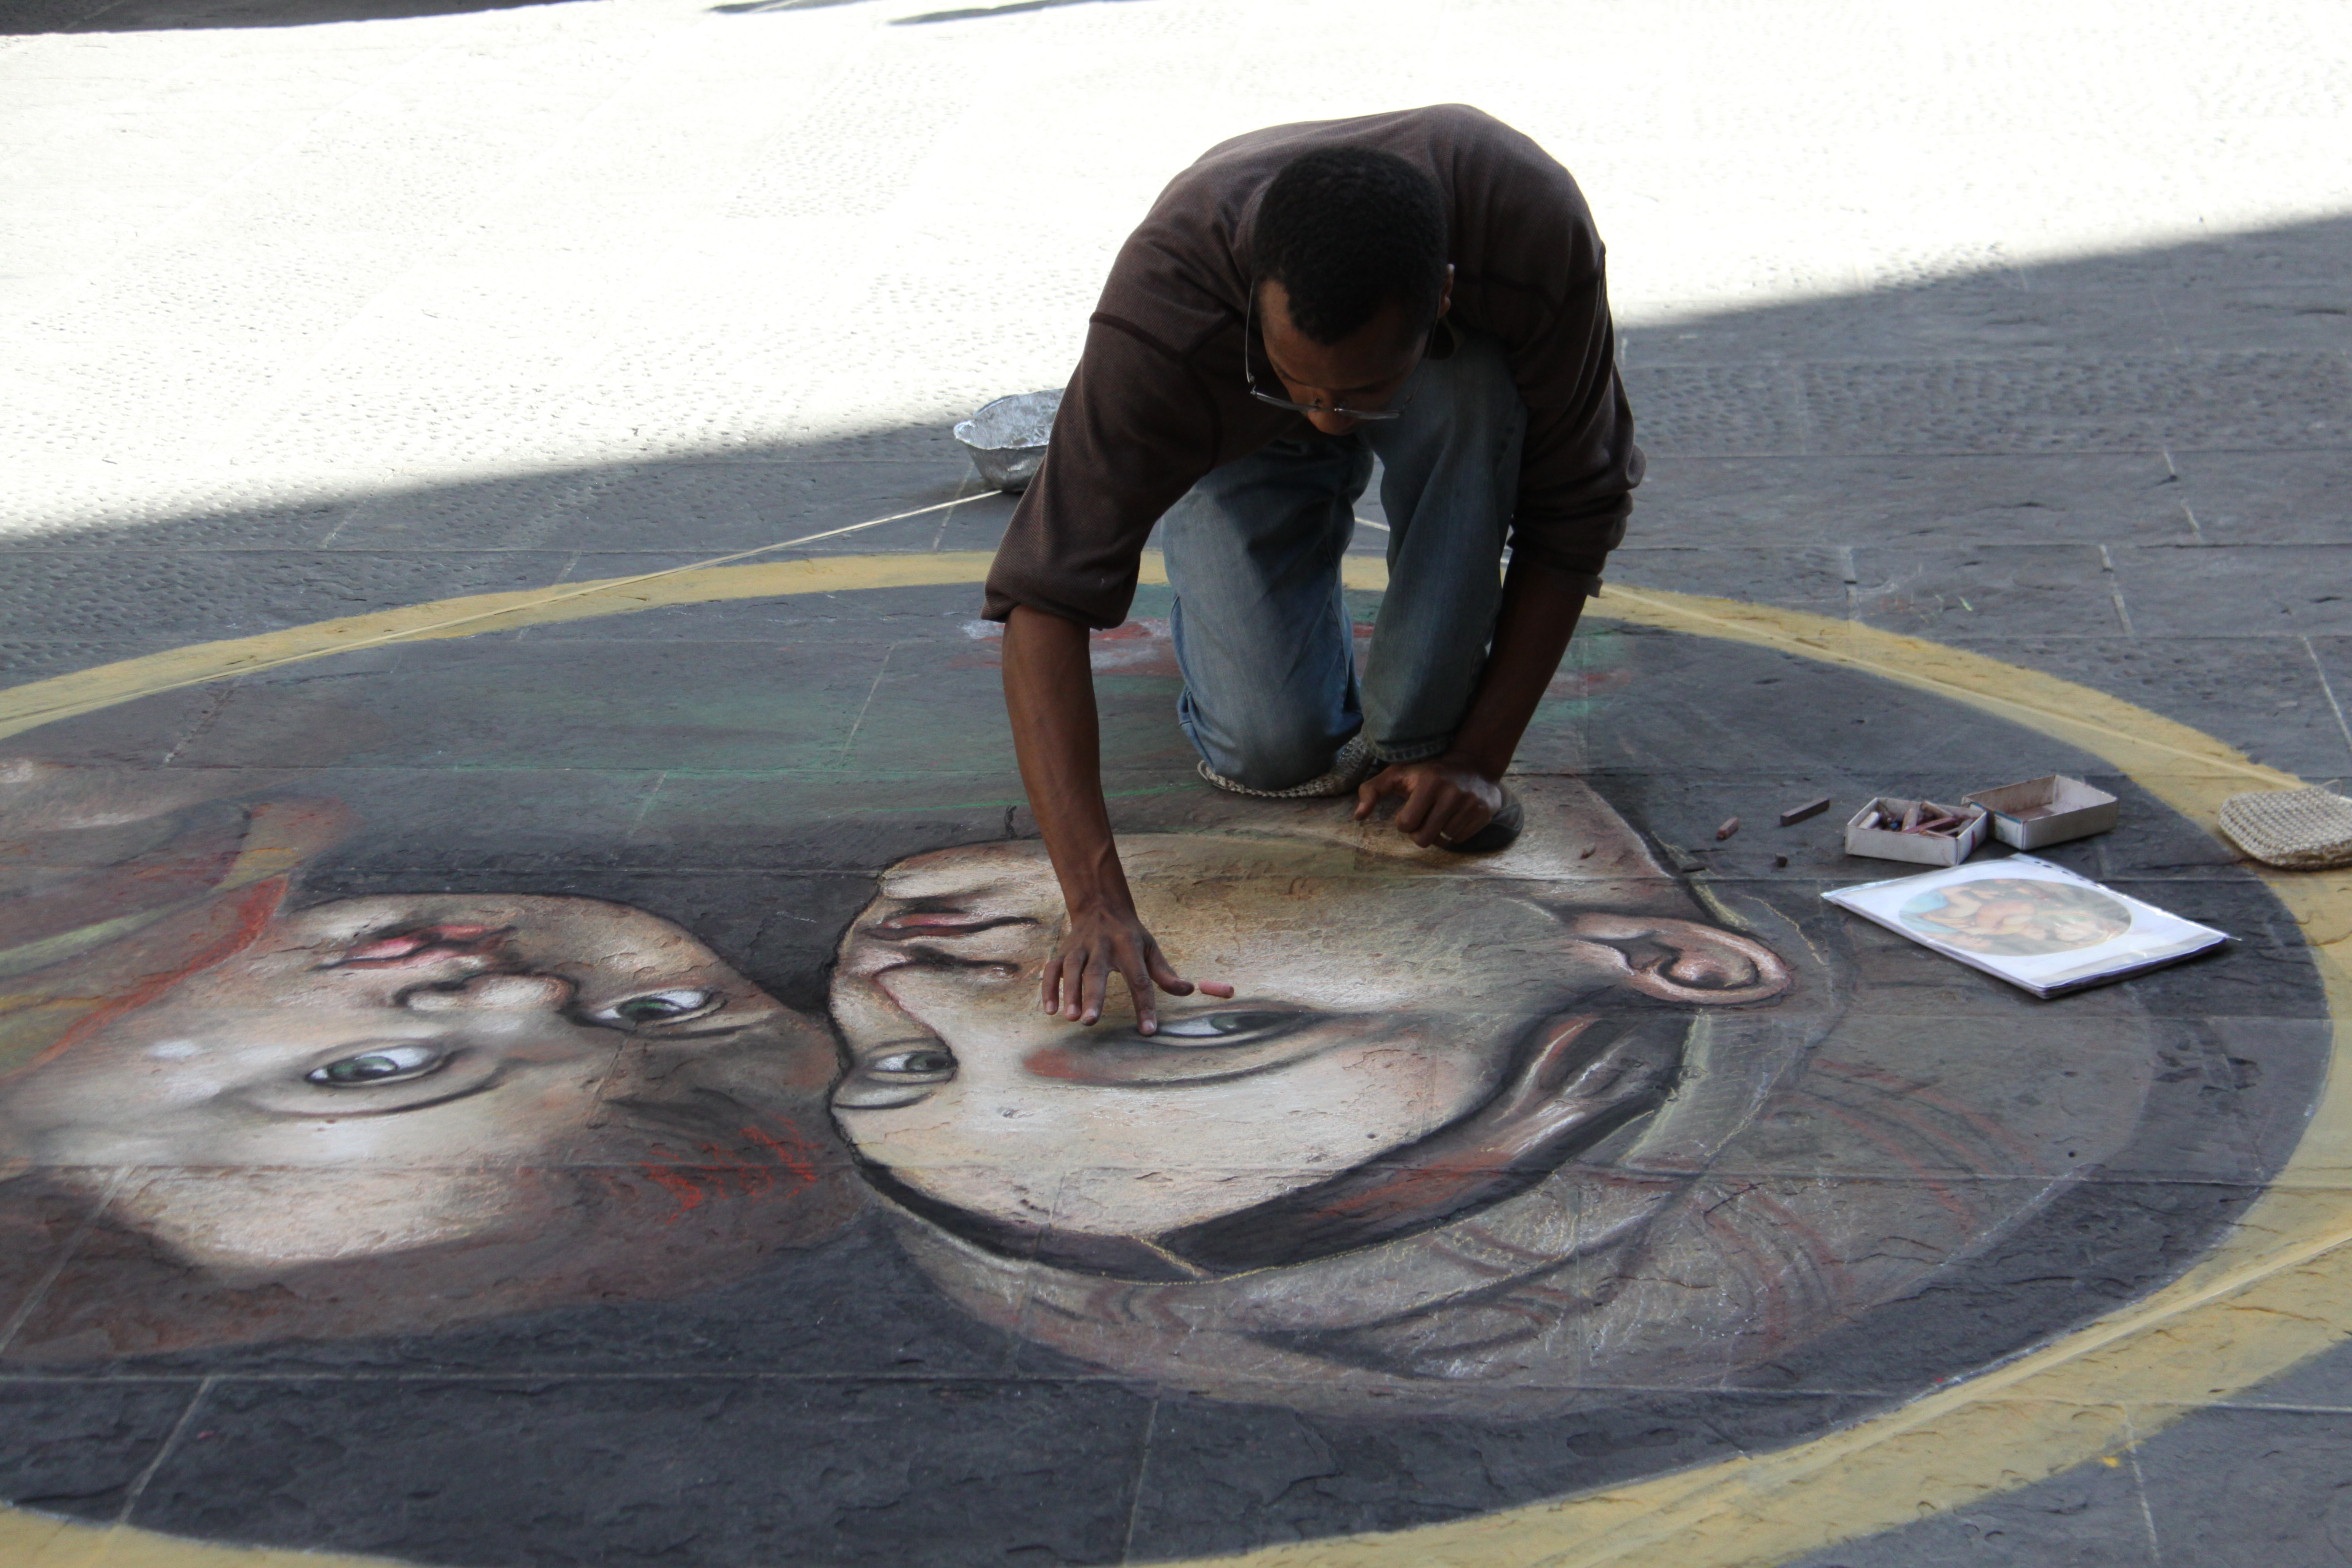
street, floor, portrait, artist, material, artwork, painting, art, chalk